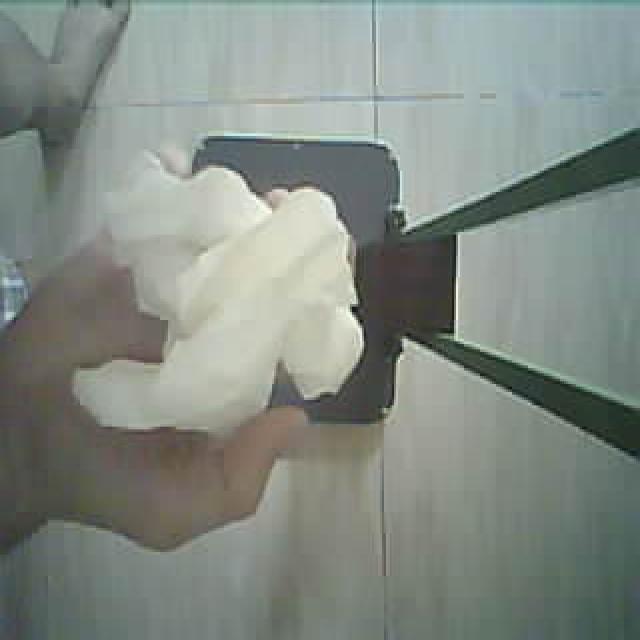
Label: tissues